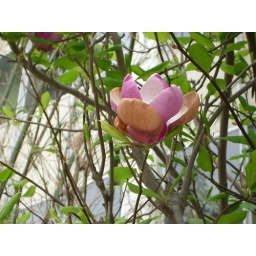
A lovely pink flower in a really tangly tree thing.